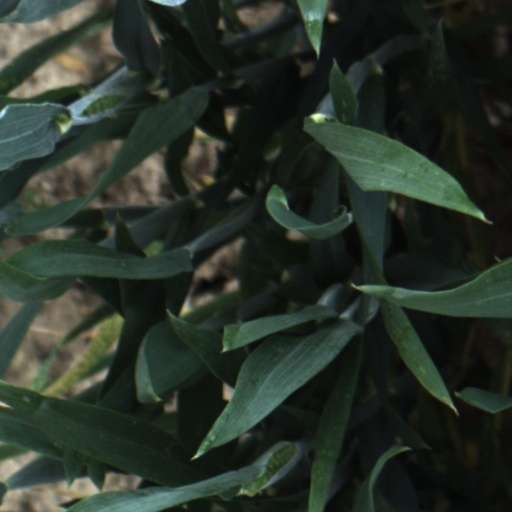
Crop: wheat